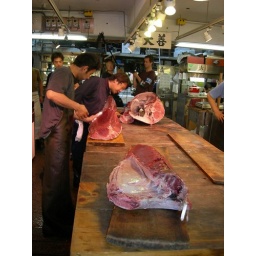
taken at fish market at tsukiji in tokyo, 6am